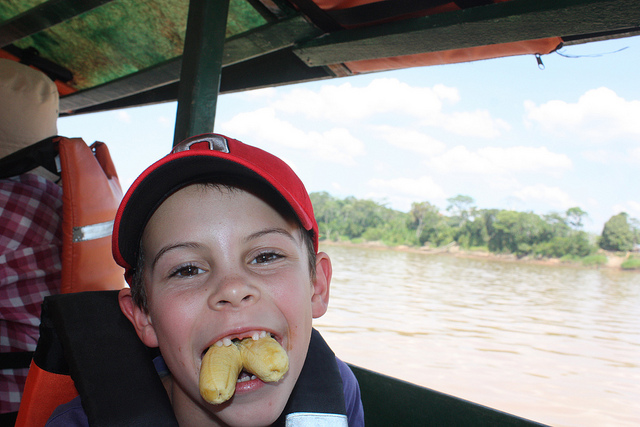
user: Given an image and a question. Answer the question in a short answer. Question: What type of teeth is this child missing? Short Answer:
assistant: front